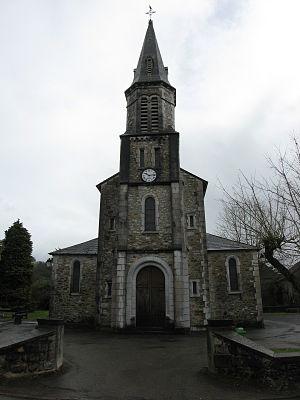
Eglise de Laas (Pyrénées-Atlantiques) (Pyrénées).